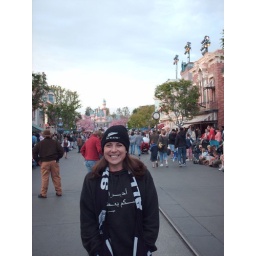
main street with the castle in background